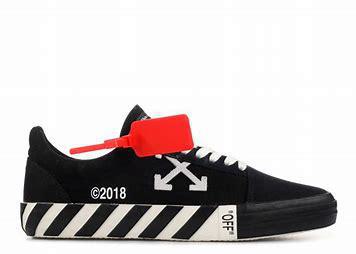
Brand: Off-White
Model: Off Vulc